South African Bureau of Standards

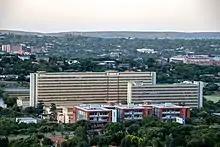
Head Office of the South African Bureau of Standards in Pretoria.

The South African Bureau of Standards (SABS) is a South African statutory body established in terms of the Standards Act (Act No. 24 of 1945). It continues to operate in terms of the latest edition of the Standards Act (Act No. 29 of 2008) as the national institution for the promotion and maintenance of standardization and quality in connection with commodities and the rendering of services.